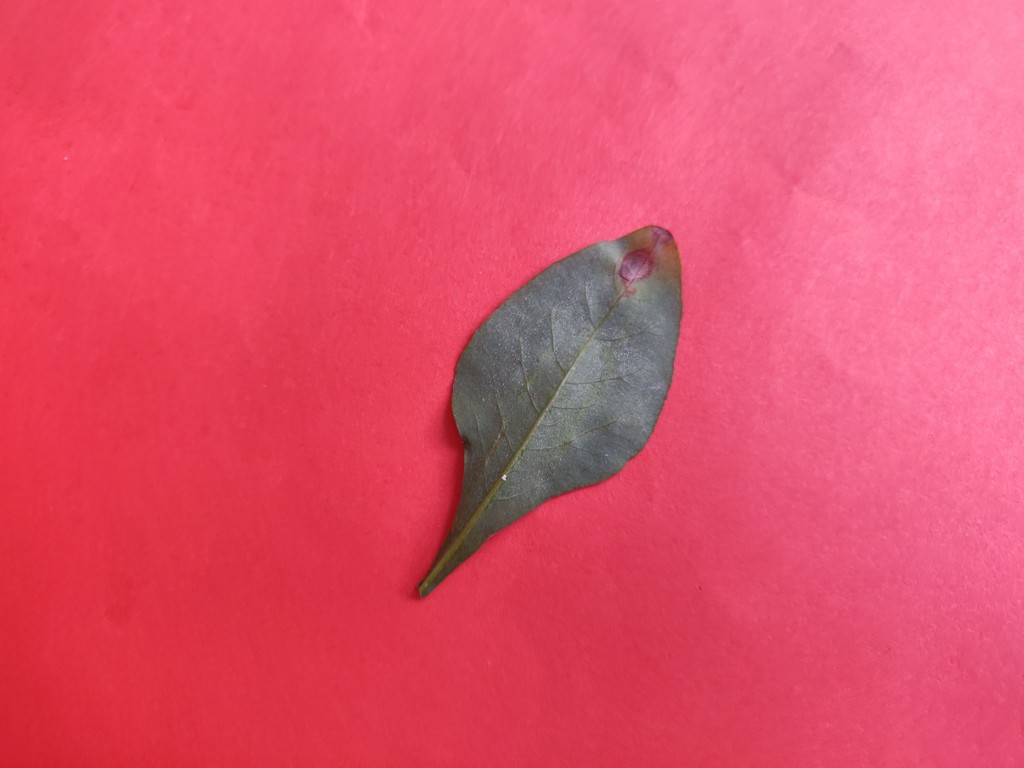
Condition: Unhealthy
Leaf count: single
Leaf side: back